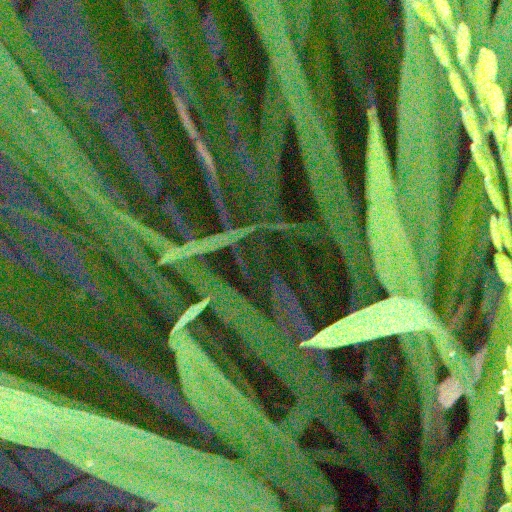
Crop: rice